Luke 15

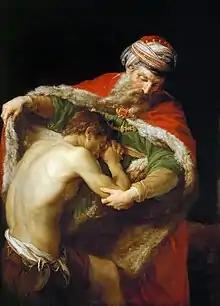
"The Return of the Prodigal Son" (1773) by Pompeo Batoni

The Prodigal Son, also known as "Two Sons", "Lost Son", "the Prodigal Father", "the Running Father", and "the Loving Father", the third and final part of the cycle on redemption, also appears only in Luke's Gospel (verses 11–32). It tells of a father who gives the younger of his two sons his share of the inheritance before he dies. The younger son, after wasting his fortune (the word 'prodigal' means 'wastefully extravagant'), goes hungry during a famine. He then repents and returns home with the intention of begging to be employed and renouncing his kinship to his father. Regardless, the father immediately welcomes him back as his son and holds a feast to celebrate his return. The older son refuses to participate, stating that in all the time the son has worked for the father, he did not even give him a goat to celebrate with his friends. His father reminds the older son that everything the father has is the older son's, but that they should still celebrate the return of the younger son as he has come back to them.